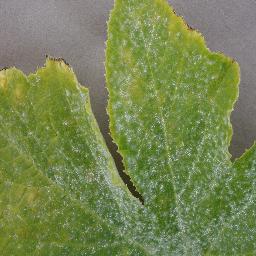
Label: Squash___Powdery_mildew